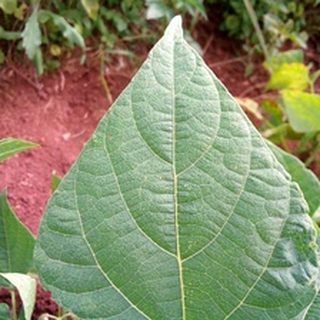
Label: healthy_bean